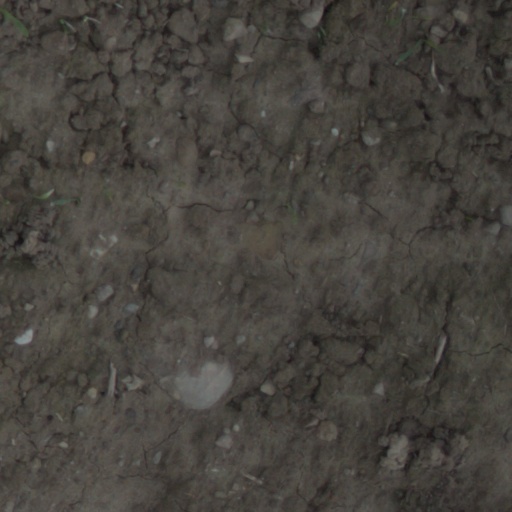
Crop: wheat